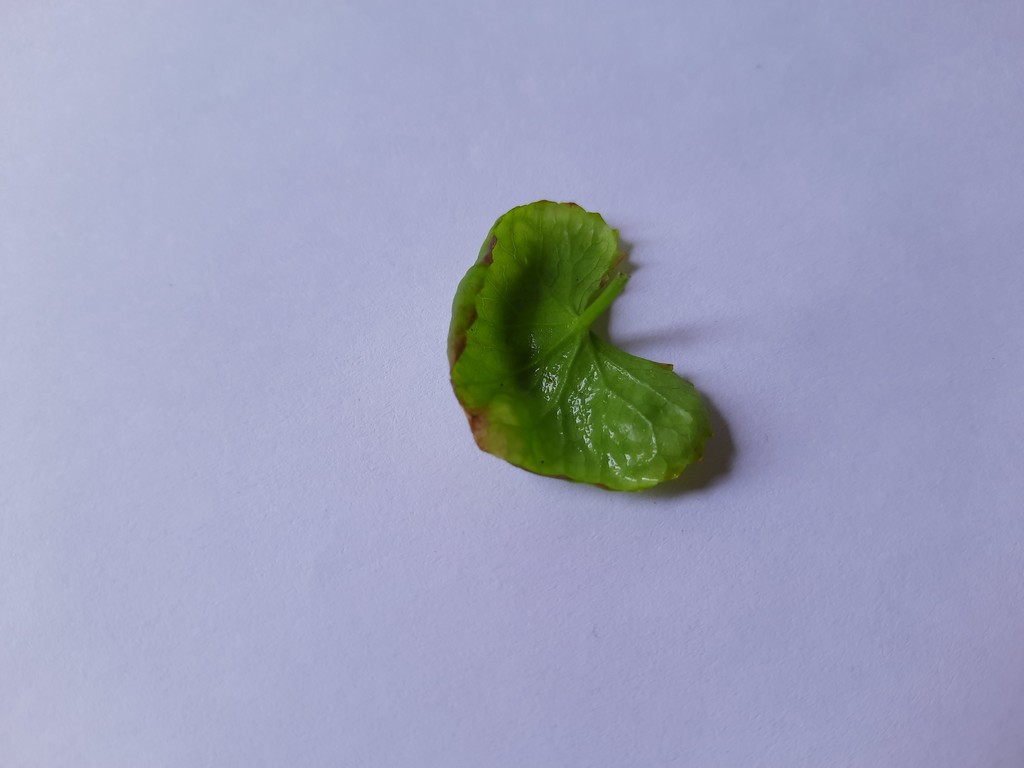
Label: Unhealthy